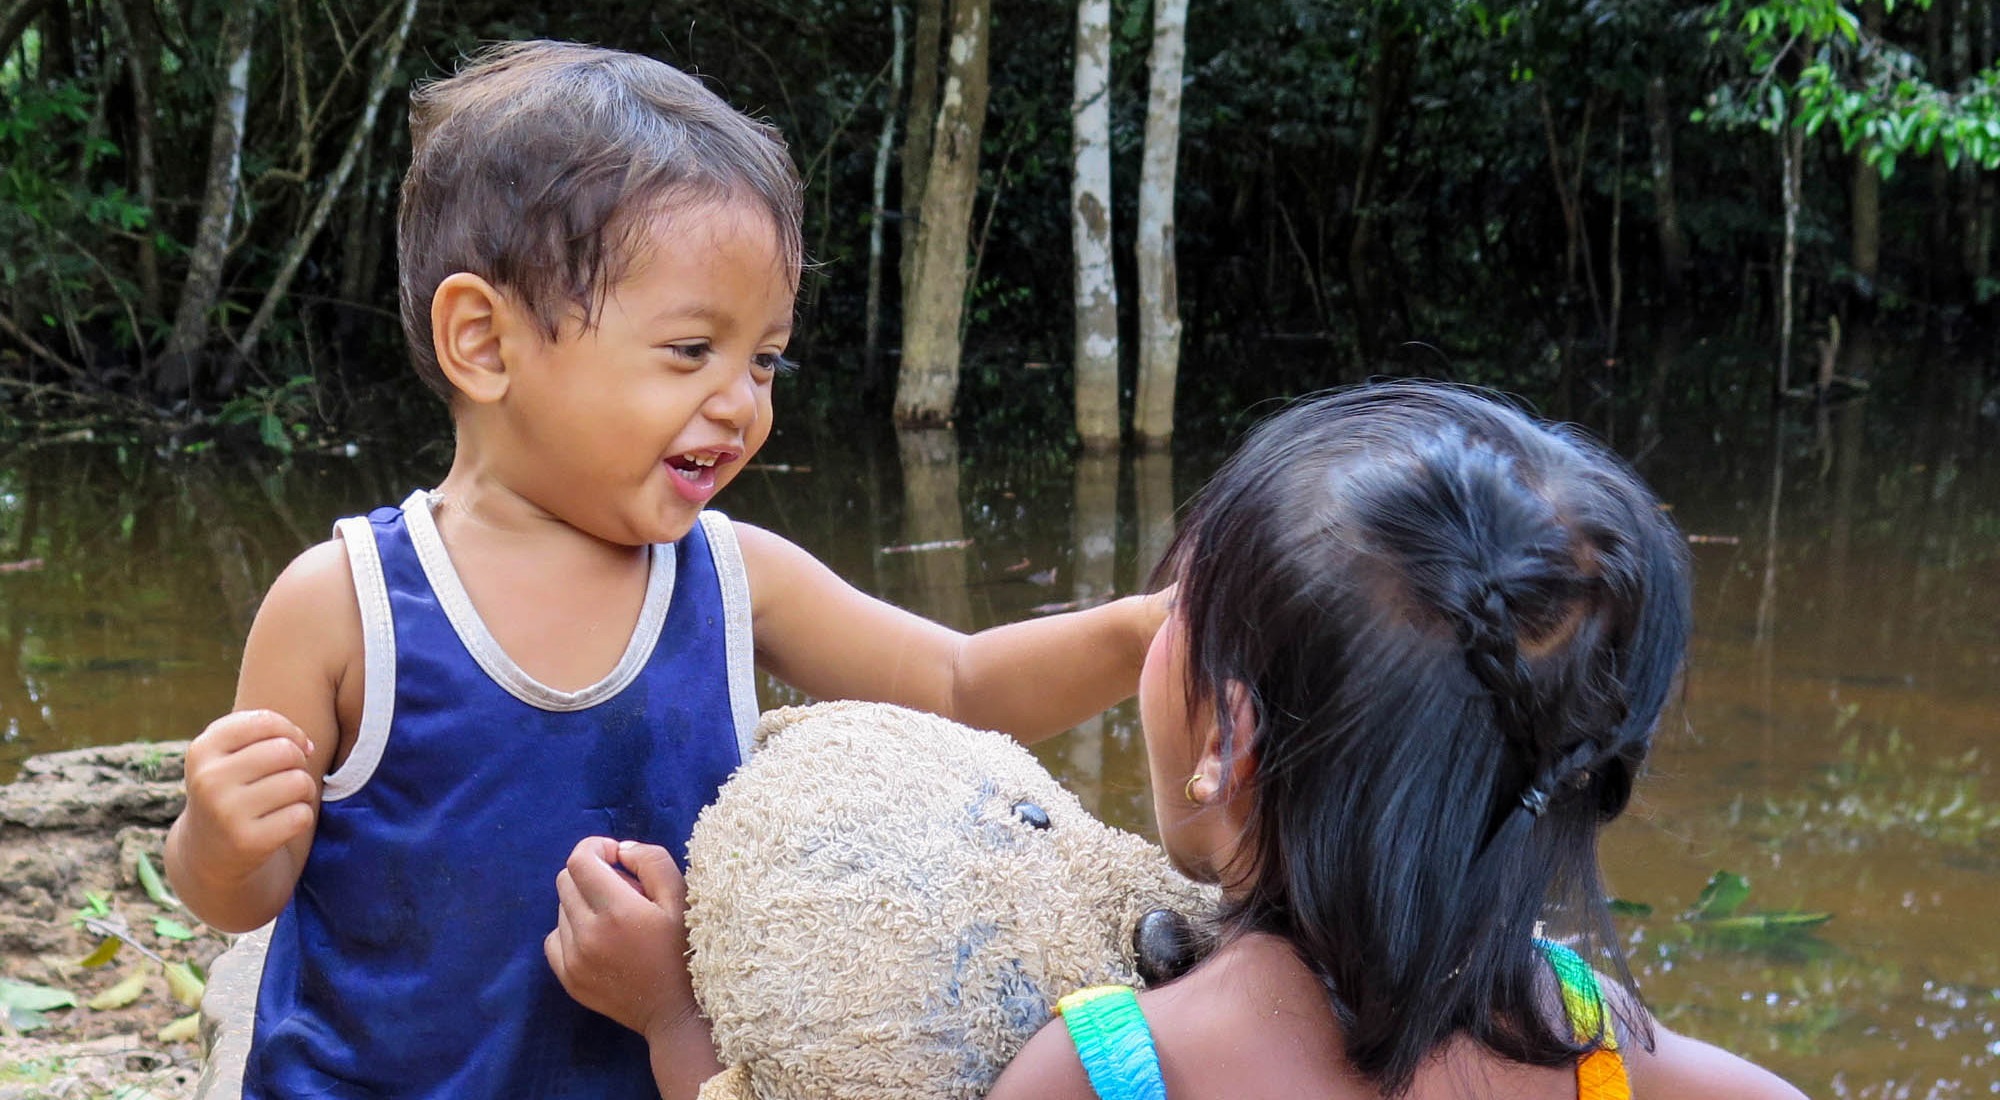
nature, person, people, play, lake, jungle, asia, child, trees, family, children, temple, toddler, cambodia, history, angkor, temple complexes